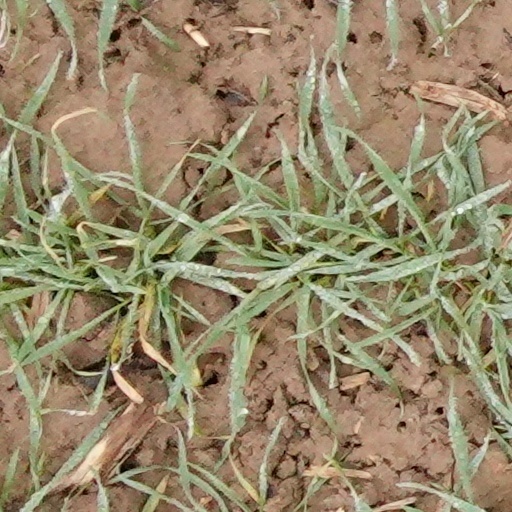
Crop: wheat